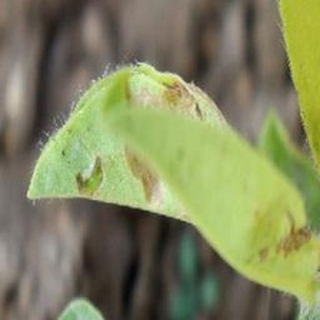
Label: groundnut_nutrition_deficiency